Edward Sizzerhand

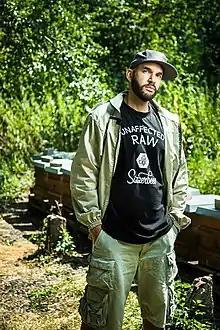
Edward Sizzerhand - 2019

Edward Sizzerhand also known as Steady Fingaz is a Brooklyn (NYC) born DJ and record producer who has won a number of renown competitions as a DJ and together with his group Square One performed in collaboration with American artists in Europe. He is also one half of the DJ duo "Unorthodox Twinz", together with DJ Oz.